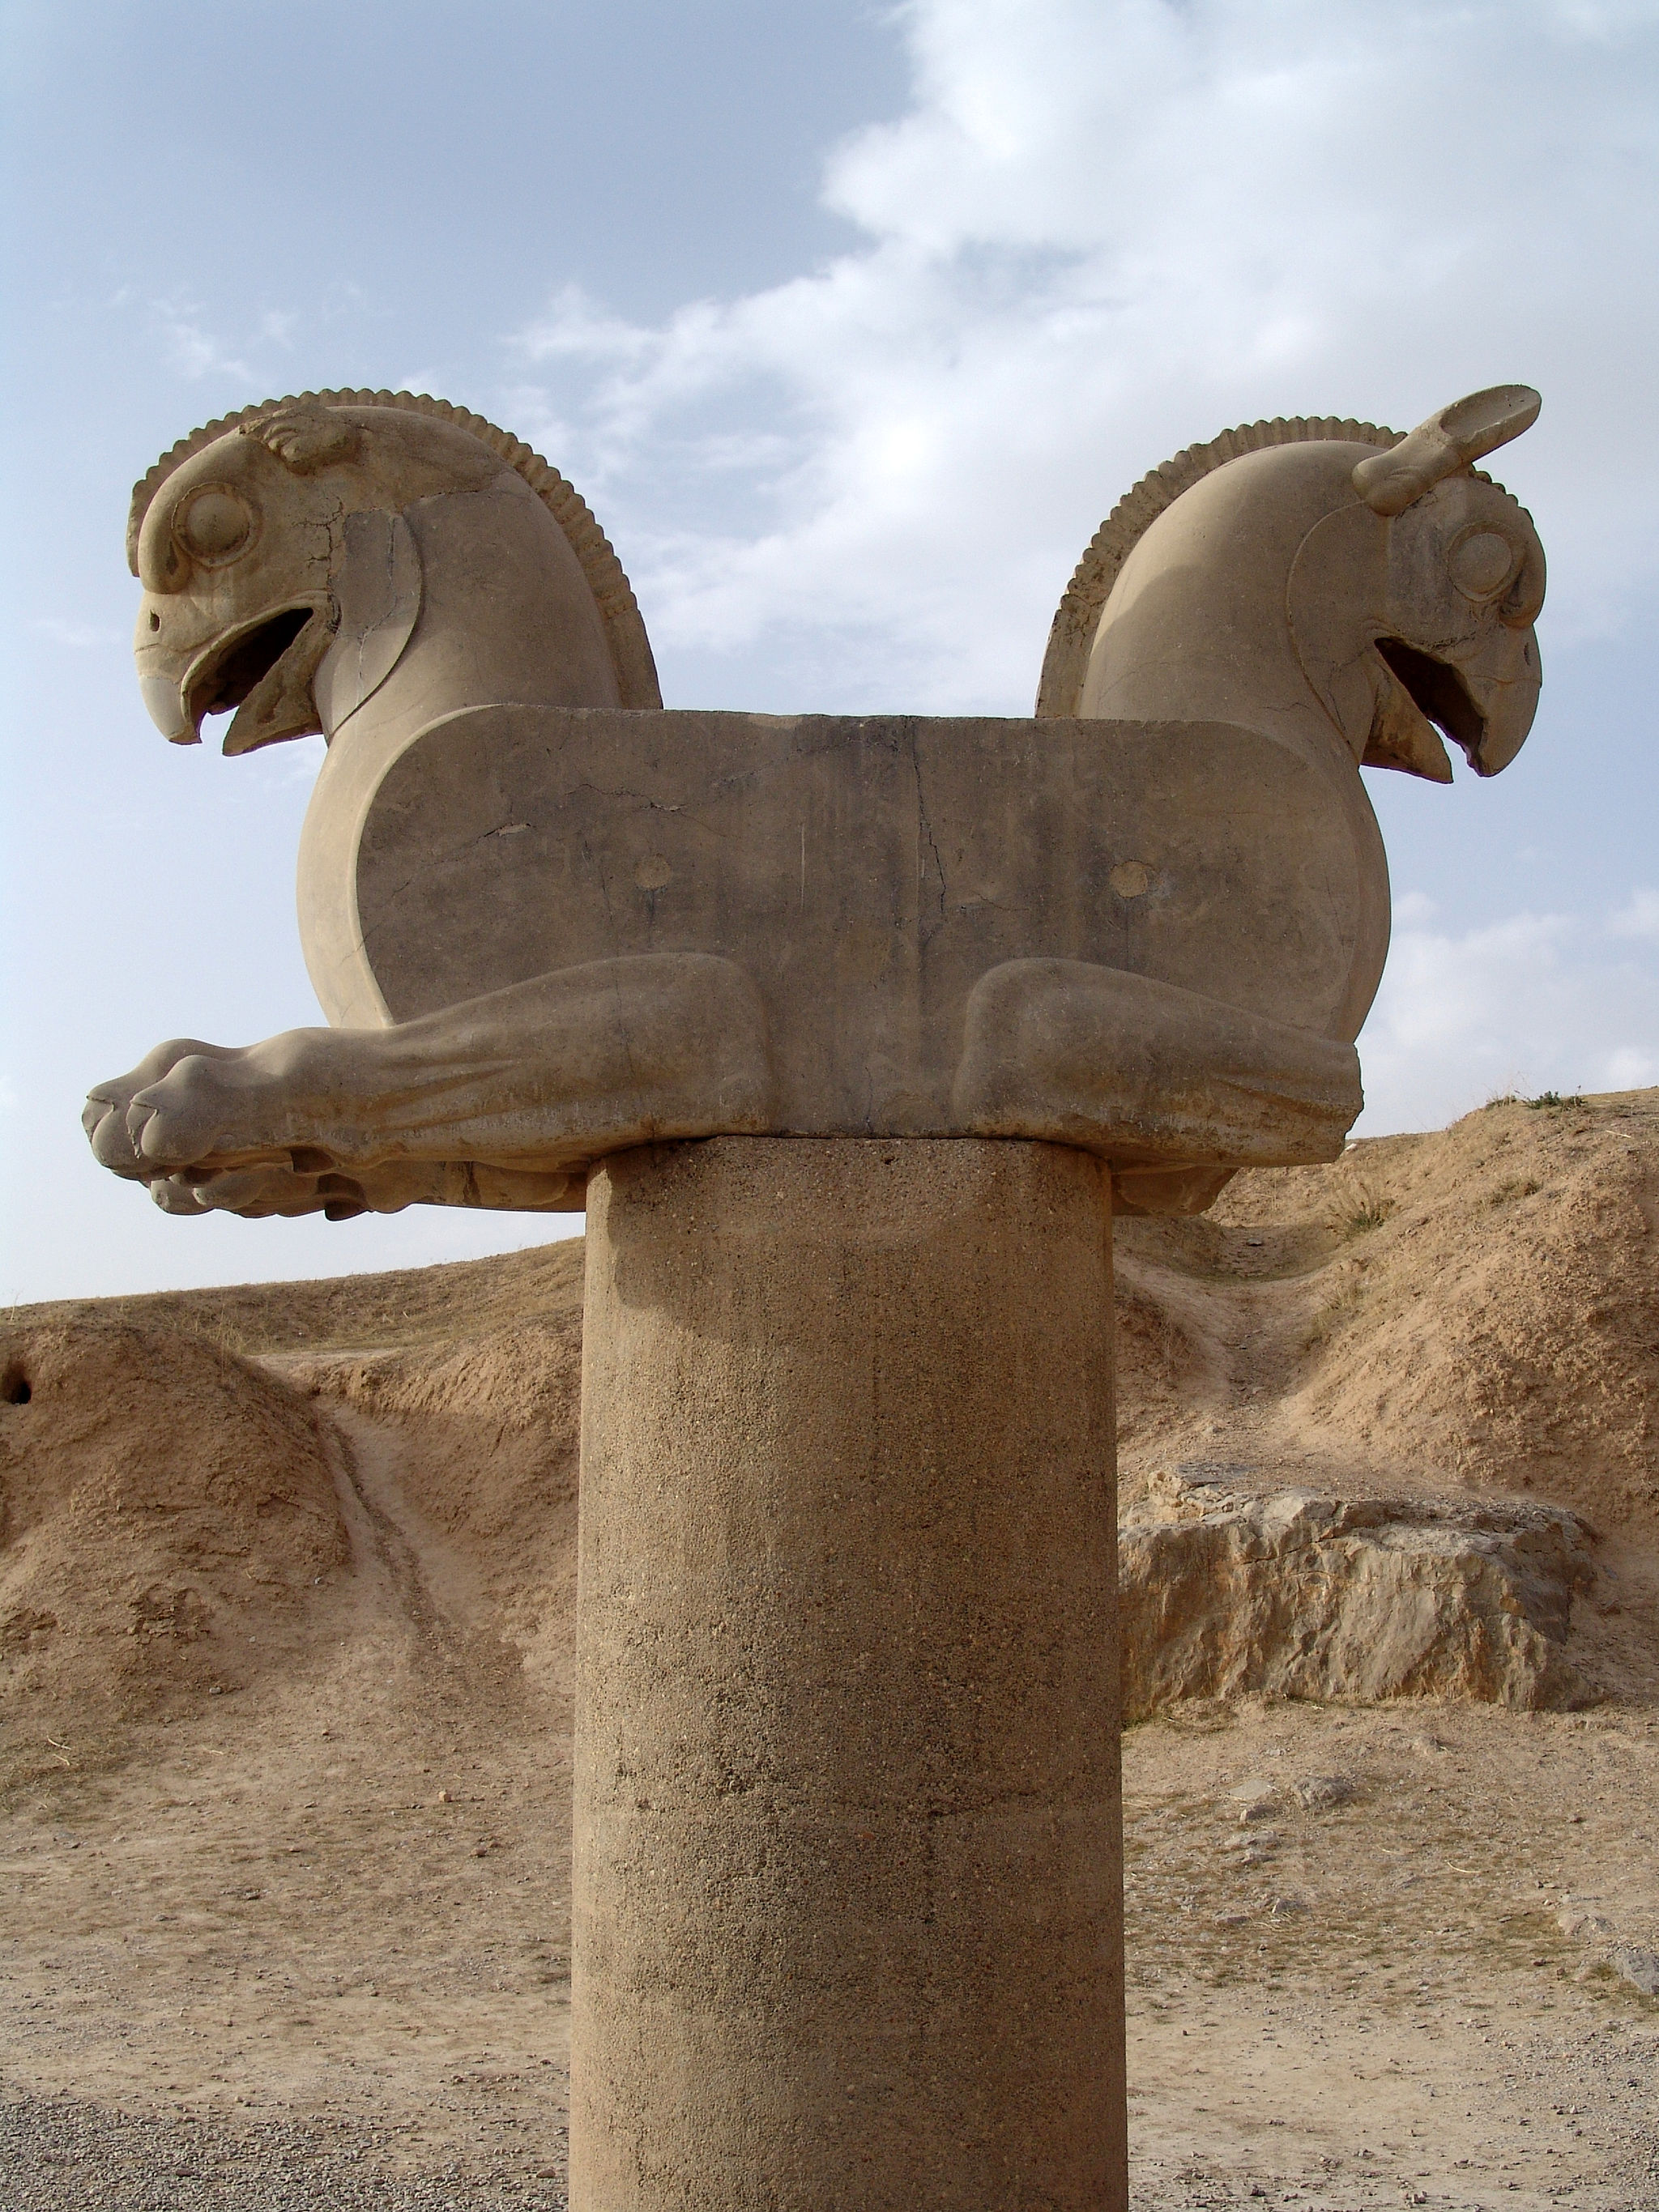
Title: Persepolis-Darafsh 1 (11)
Description: Persepolis
Date: 2008-03-19 16:53:01
Categories: GFDL, Taken with Sony DSC-F828, License migration redundant, Self-published work, Griffin capitals in Persepolis, Files with coordinates missing SDC location of creation, 2008 in Persepolis, Photos by Darafsh Kaviyani